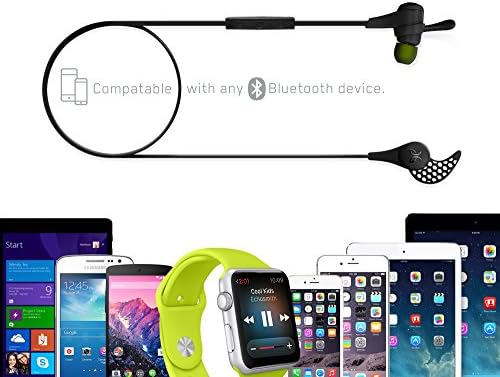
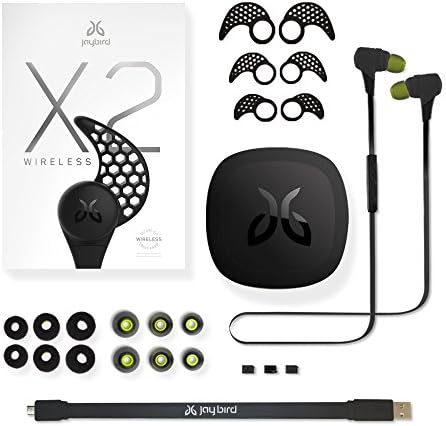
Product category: headphones
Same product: yes